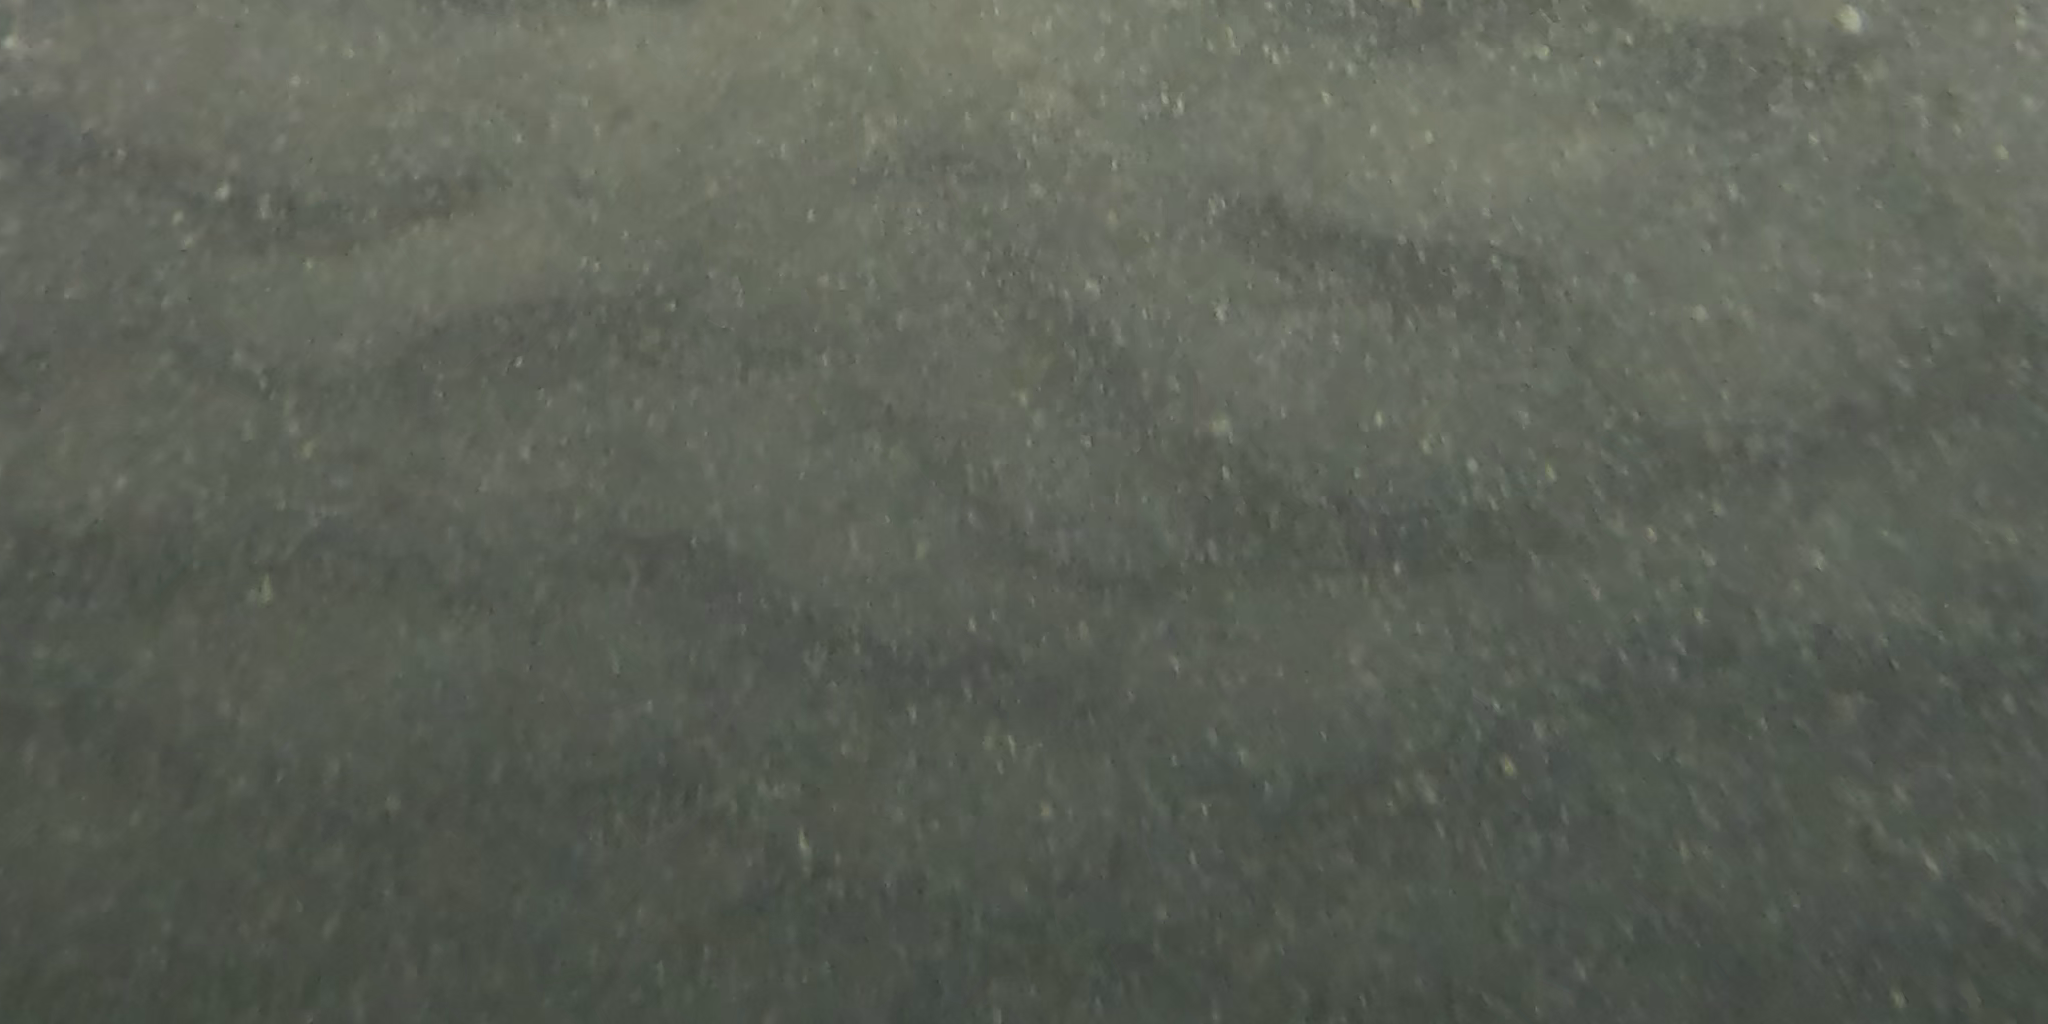
Seabed habitat: sand